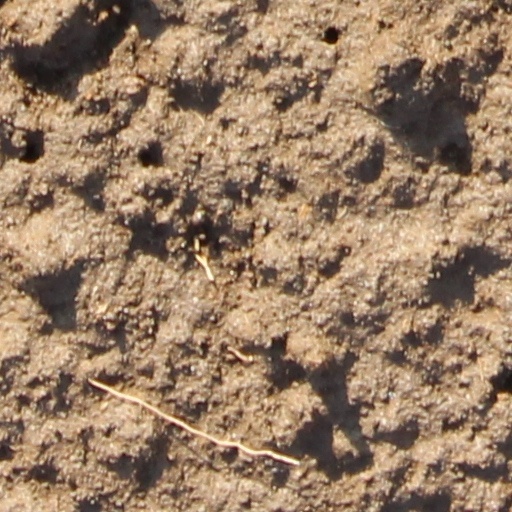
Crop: wheat